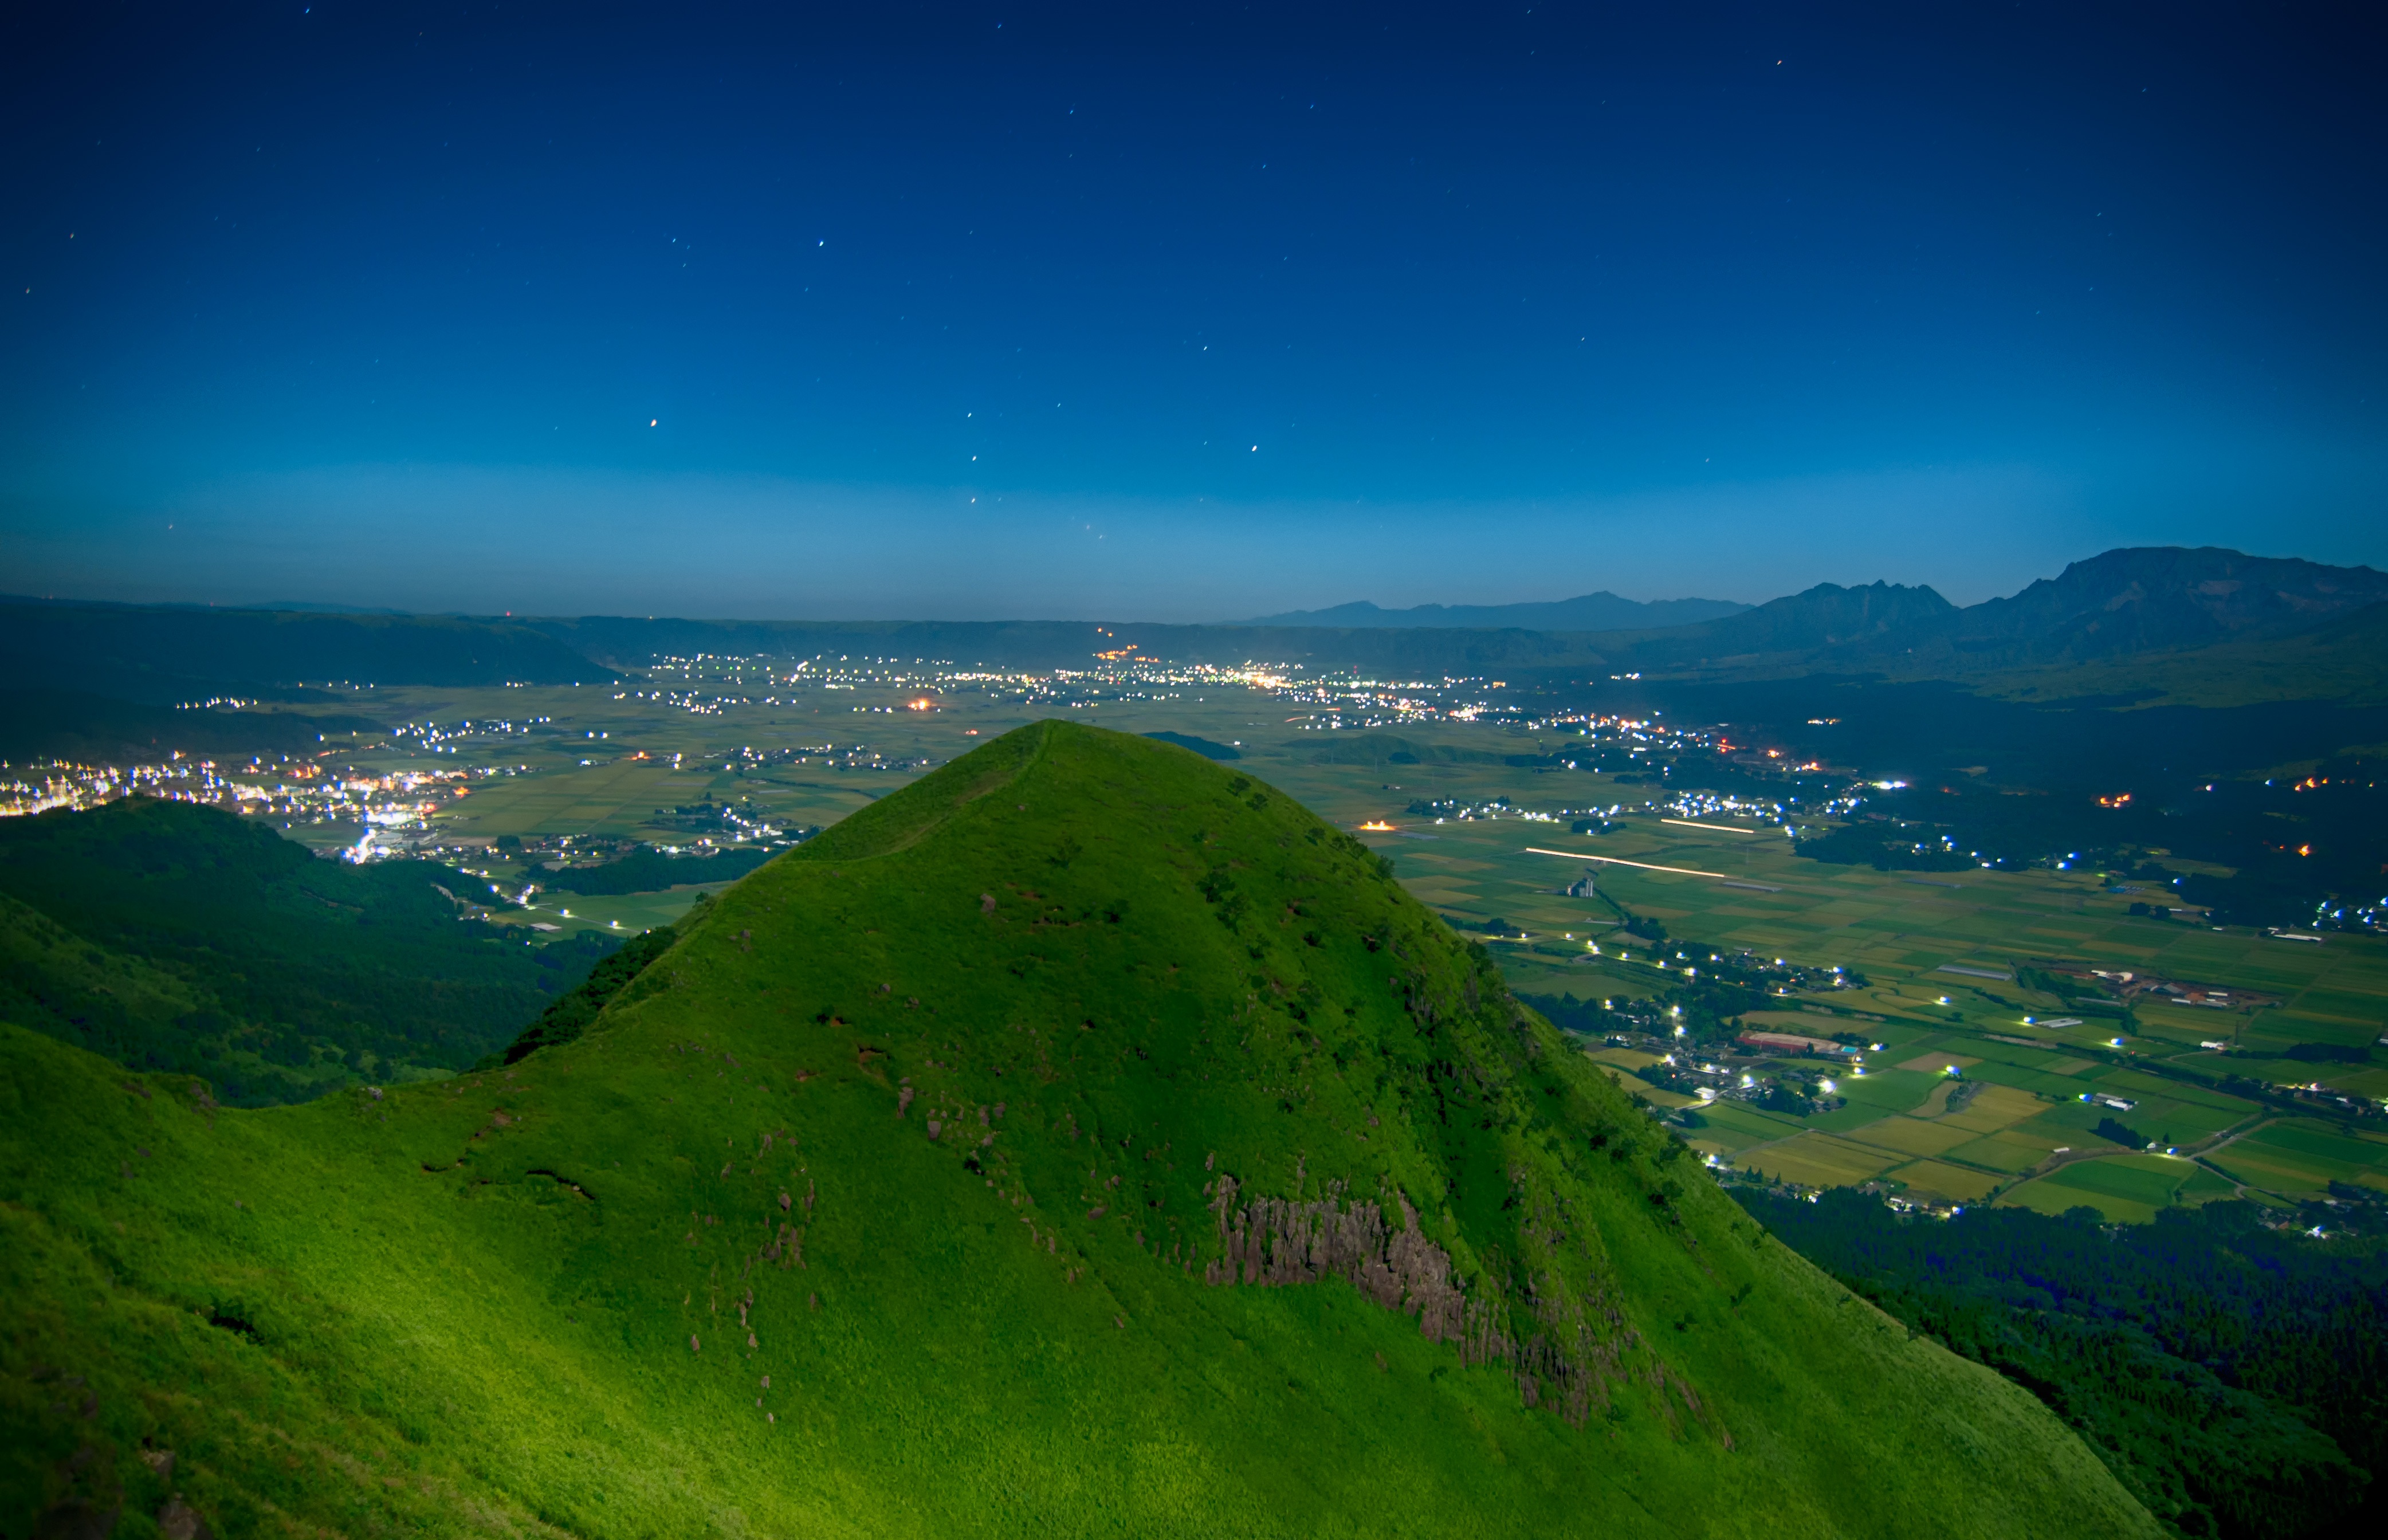
landscape, nature, horizon, mountain, cloud, sky, night, meadow, morning, star, hill, dawn, mountain range, dusk, green, volcano, japan, kumamoto, aso, alps, grassland, plateau, caldera, aerial photography, geographical feature, atmospheric phenomenon, atmosphere of earth, mountainous landforms, computer wallpaper